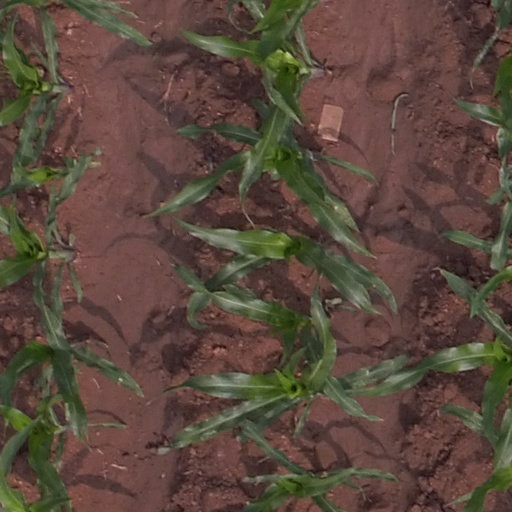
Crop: maize; corn